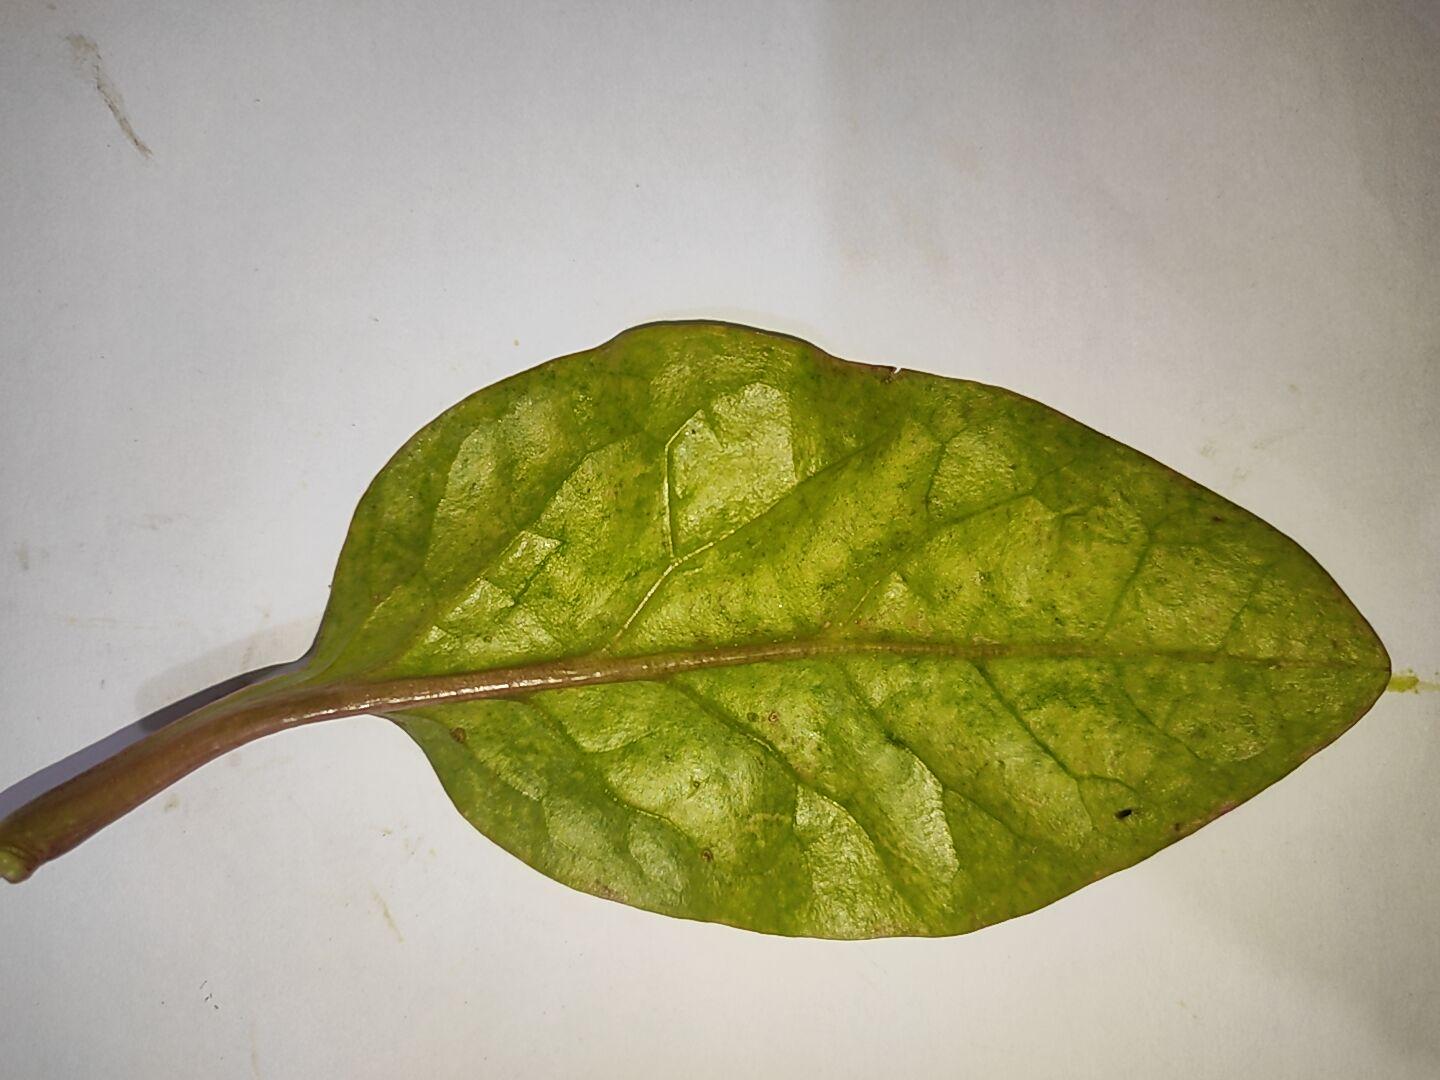
Label: healthy